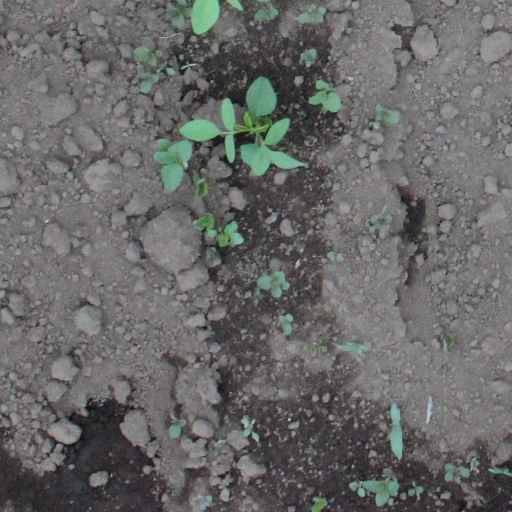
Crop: soybean